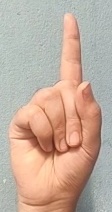
ASL sign: 1